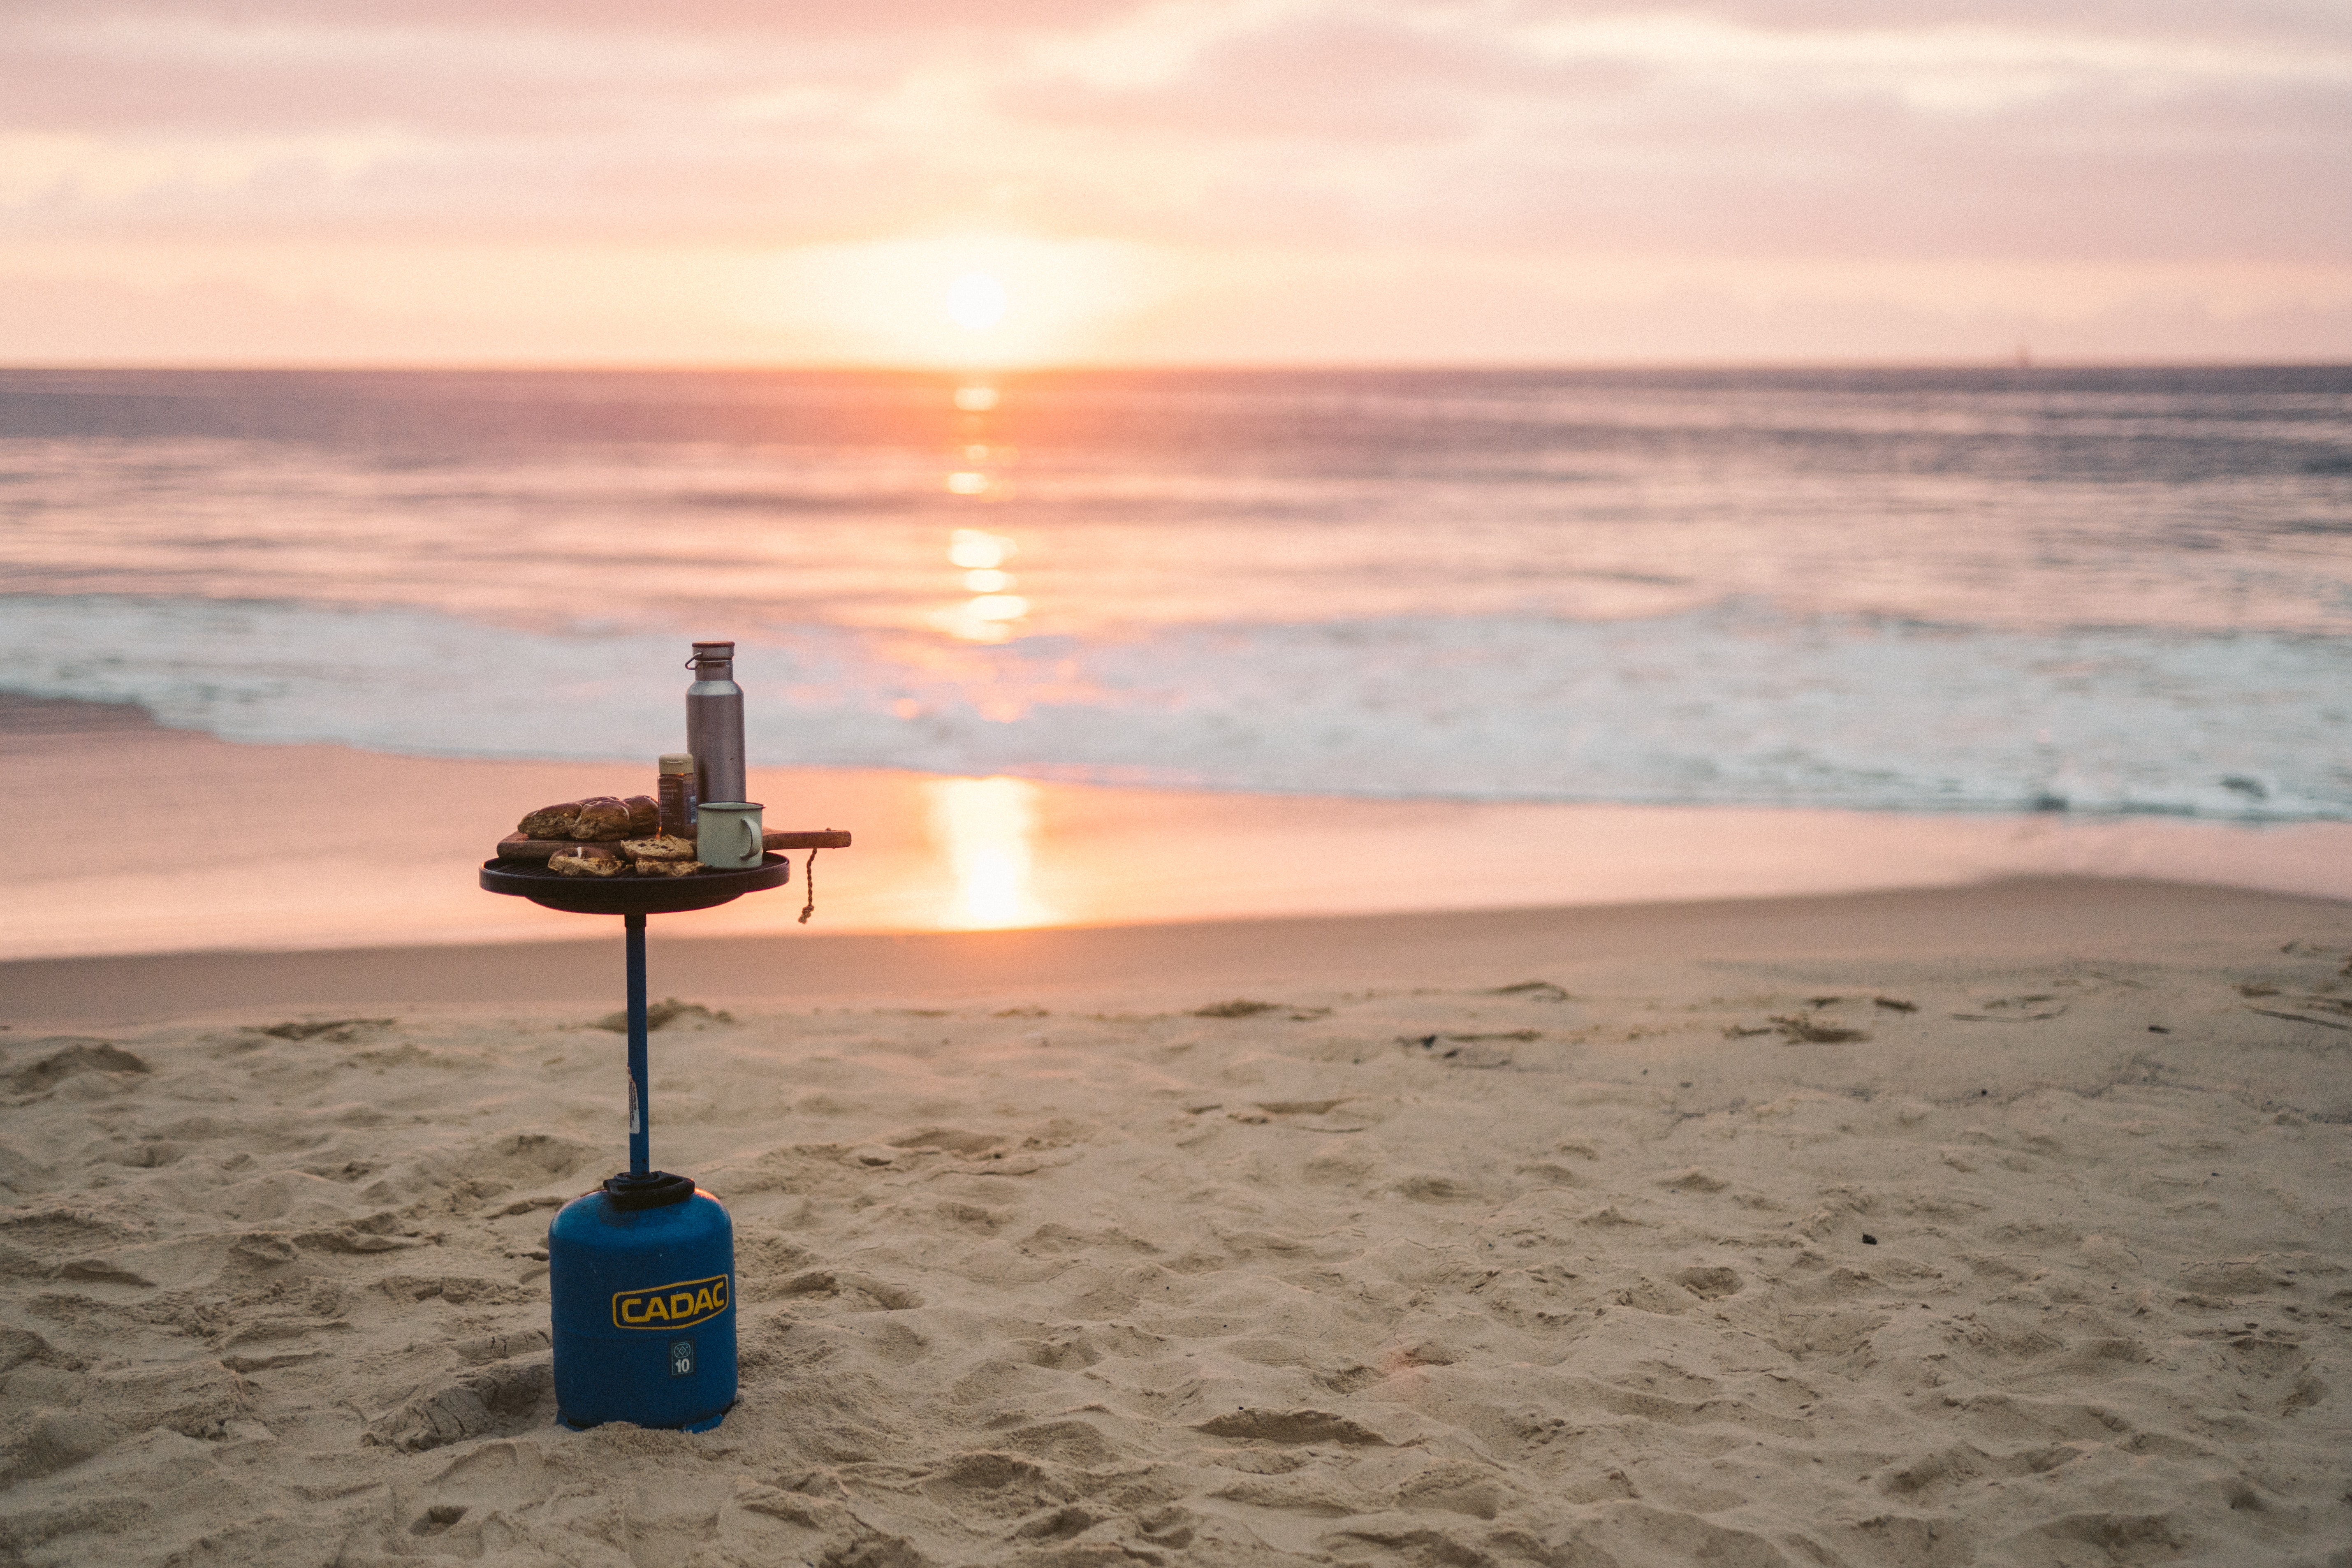
natural, water, cloud, sky, atmosphere, beach, fluid, sunset, bottle, coastal and oceanic landforms, afterglow, sunrise, dusk, horizon, landscape, liquid, wind wave, gas, sand, shore, red sky at morning, sun, evening, lake, coast, wave, electric blue, dawn, astronomical object, wood, ocean, tropics, reflection, shadow, rock, vacation, heat, tide, sound, travel, fun, caribbean